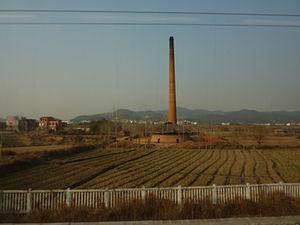
Macheng est une ville de la province du Hubei en Chine. C'est une ville-district placée sous la juridiction de la ville-préfecture de Huanggang.